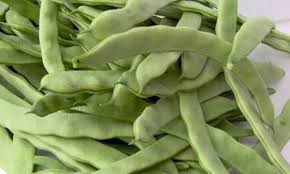
Yemek: taze_fasulye